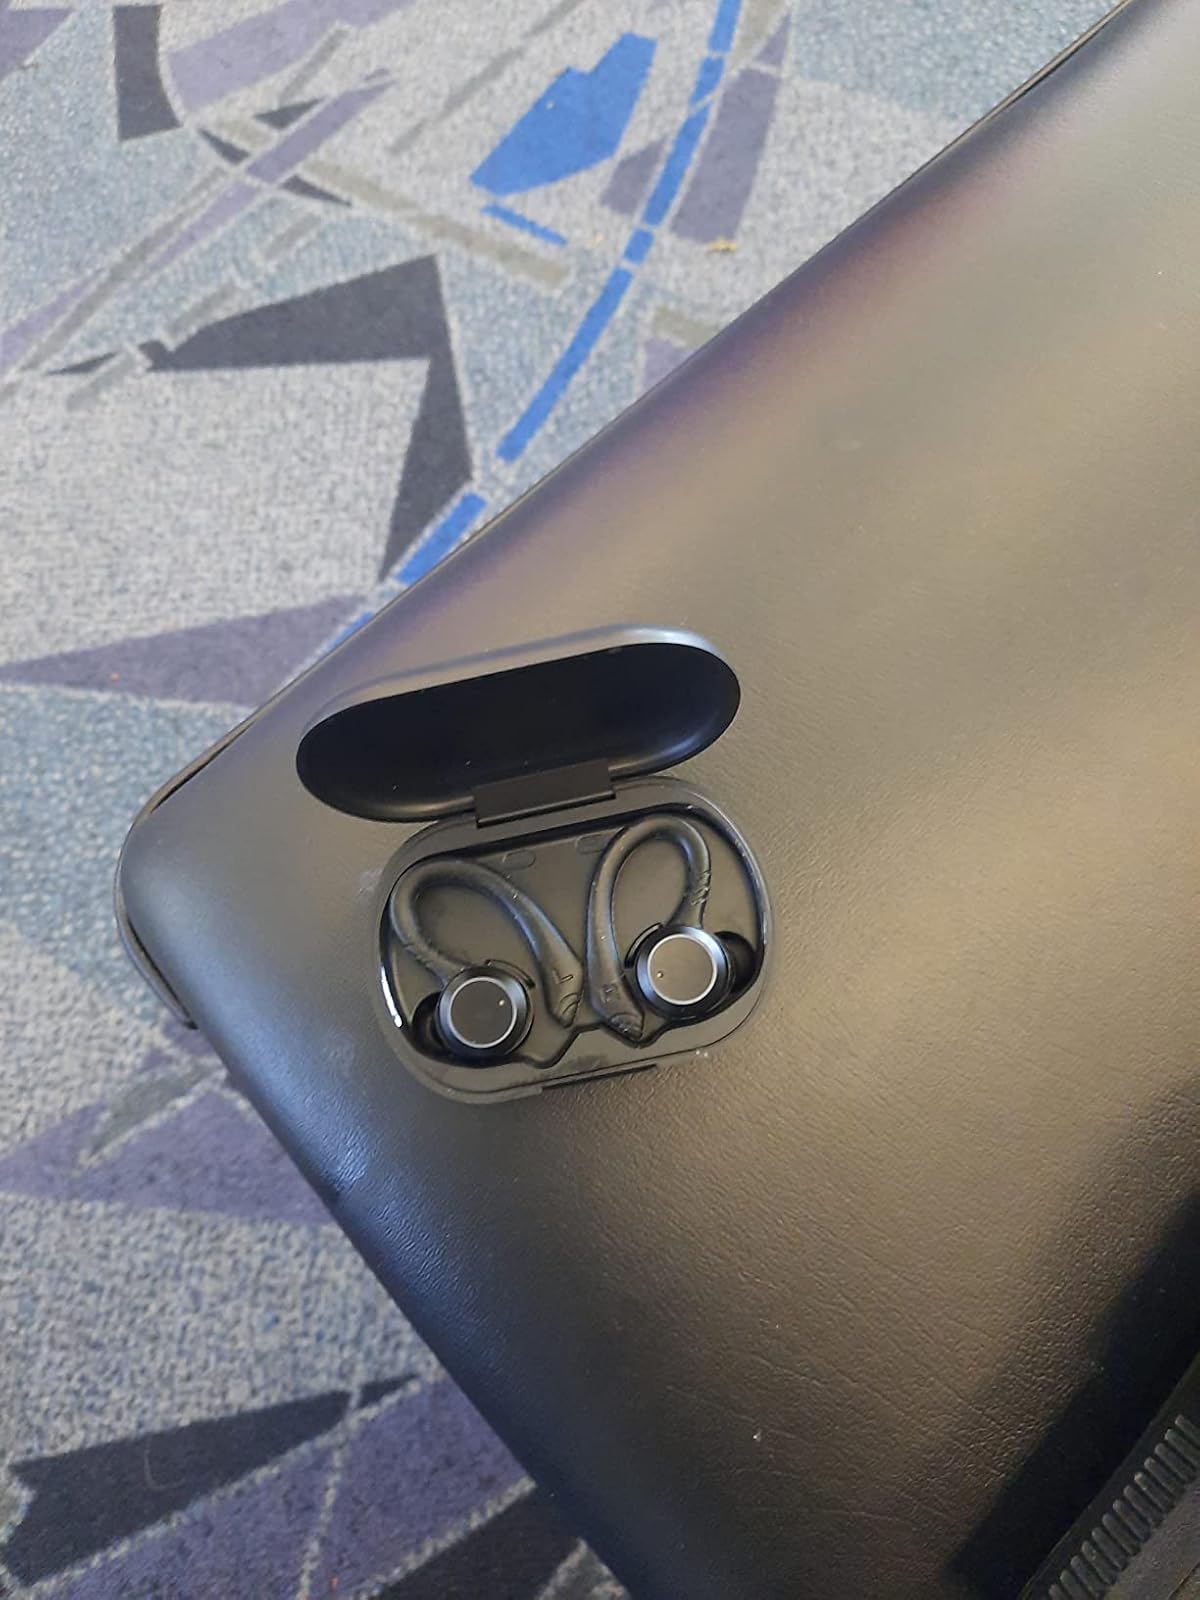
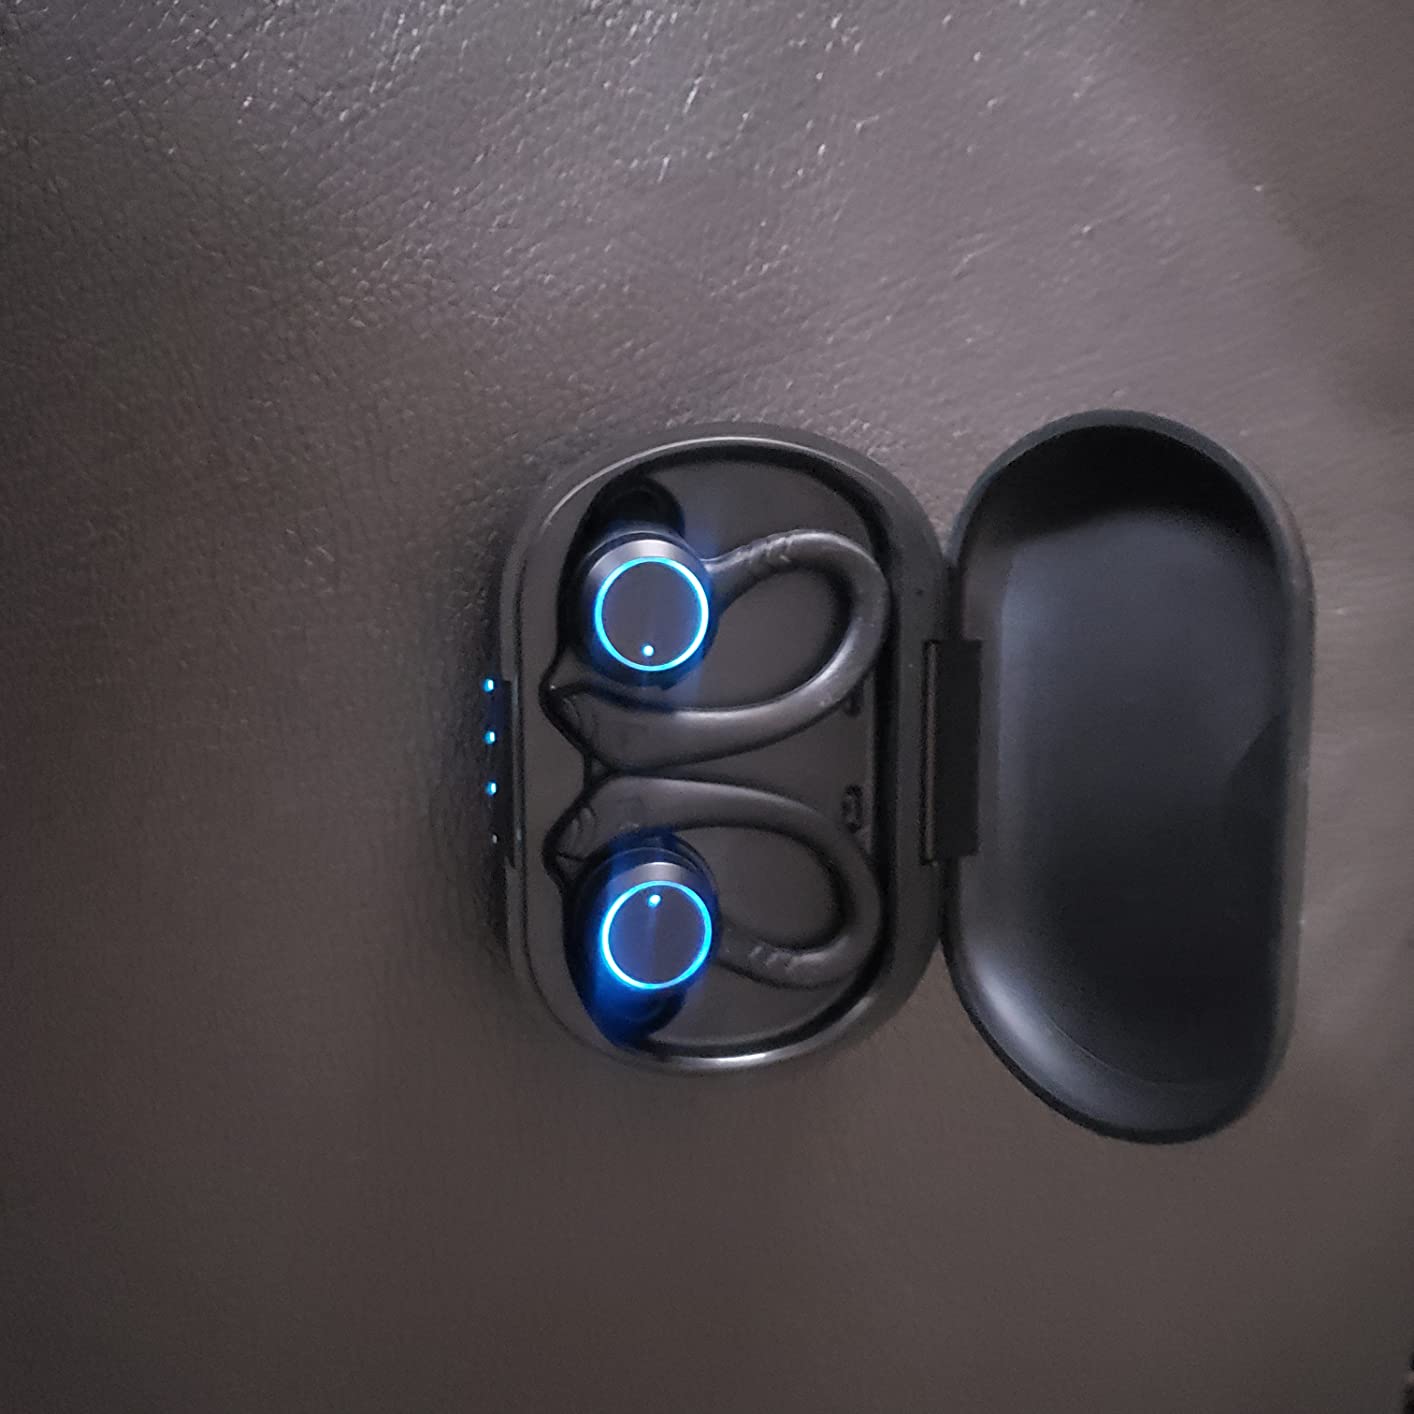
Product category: earbuds
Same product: yes